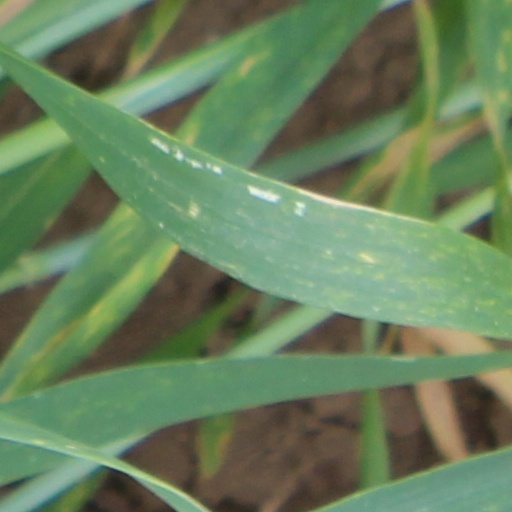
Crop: wheat